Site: brandenburg
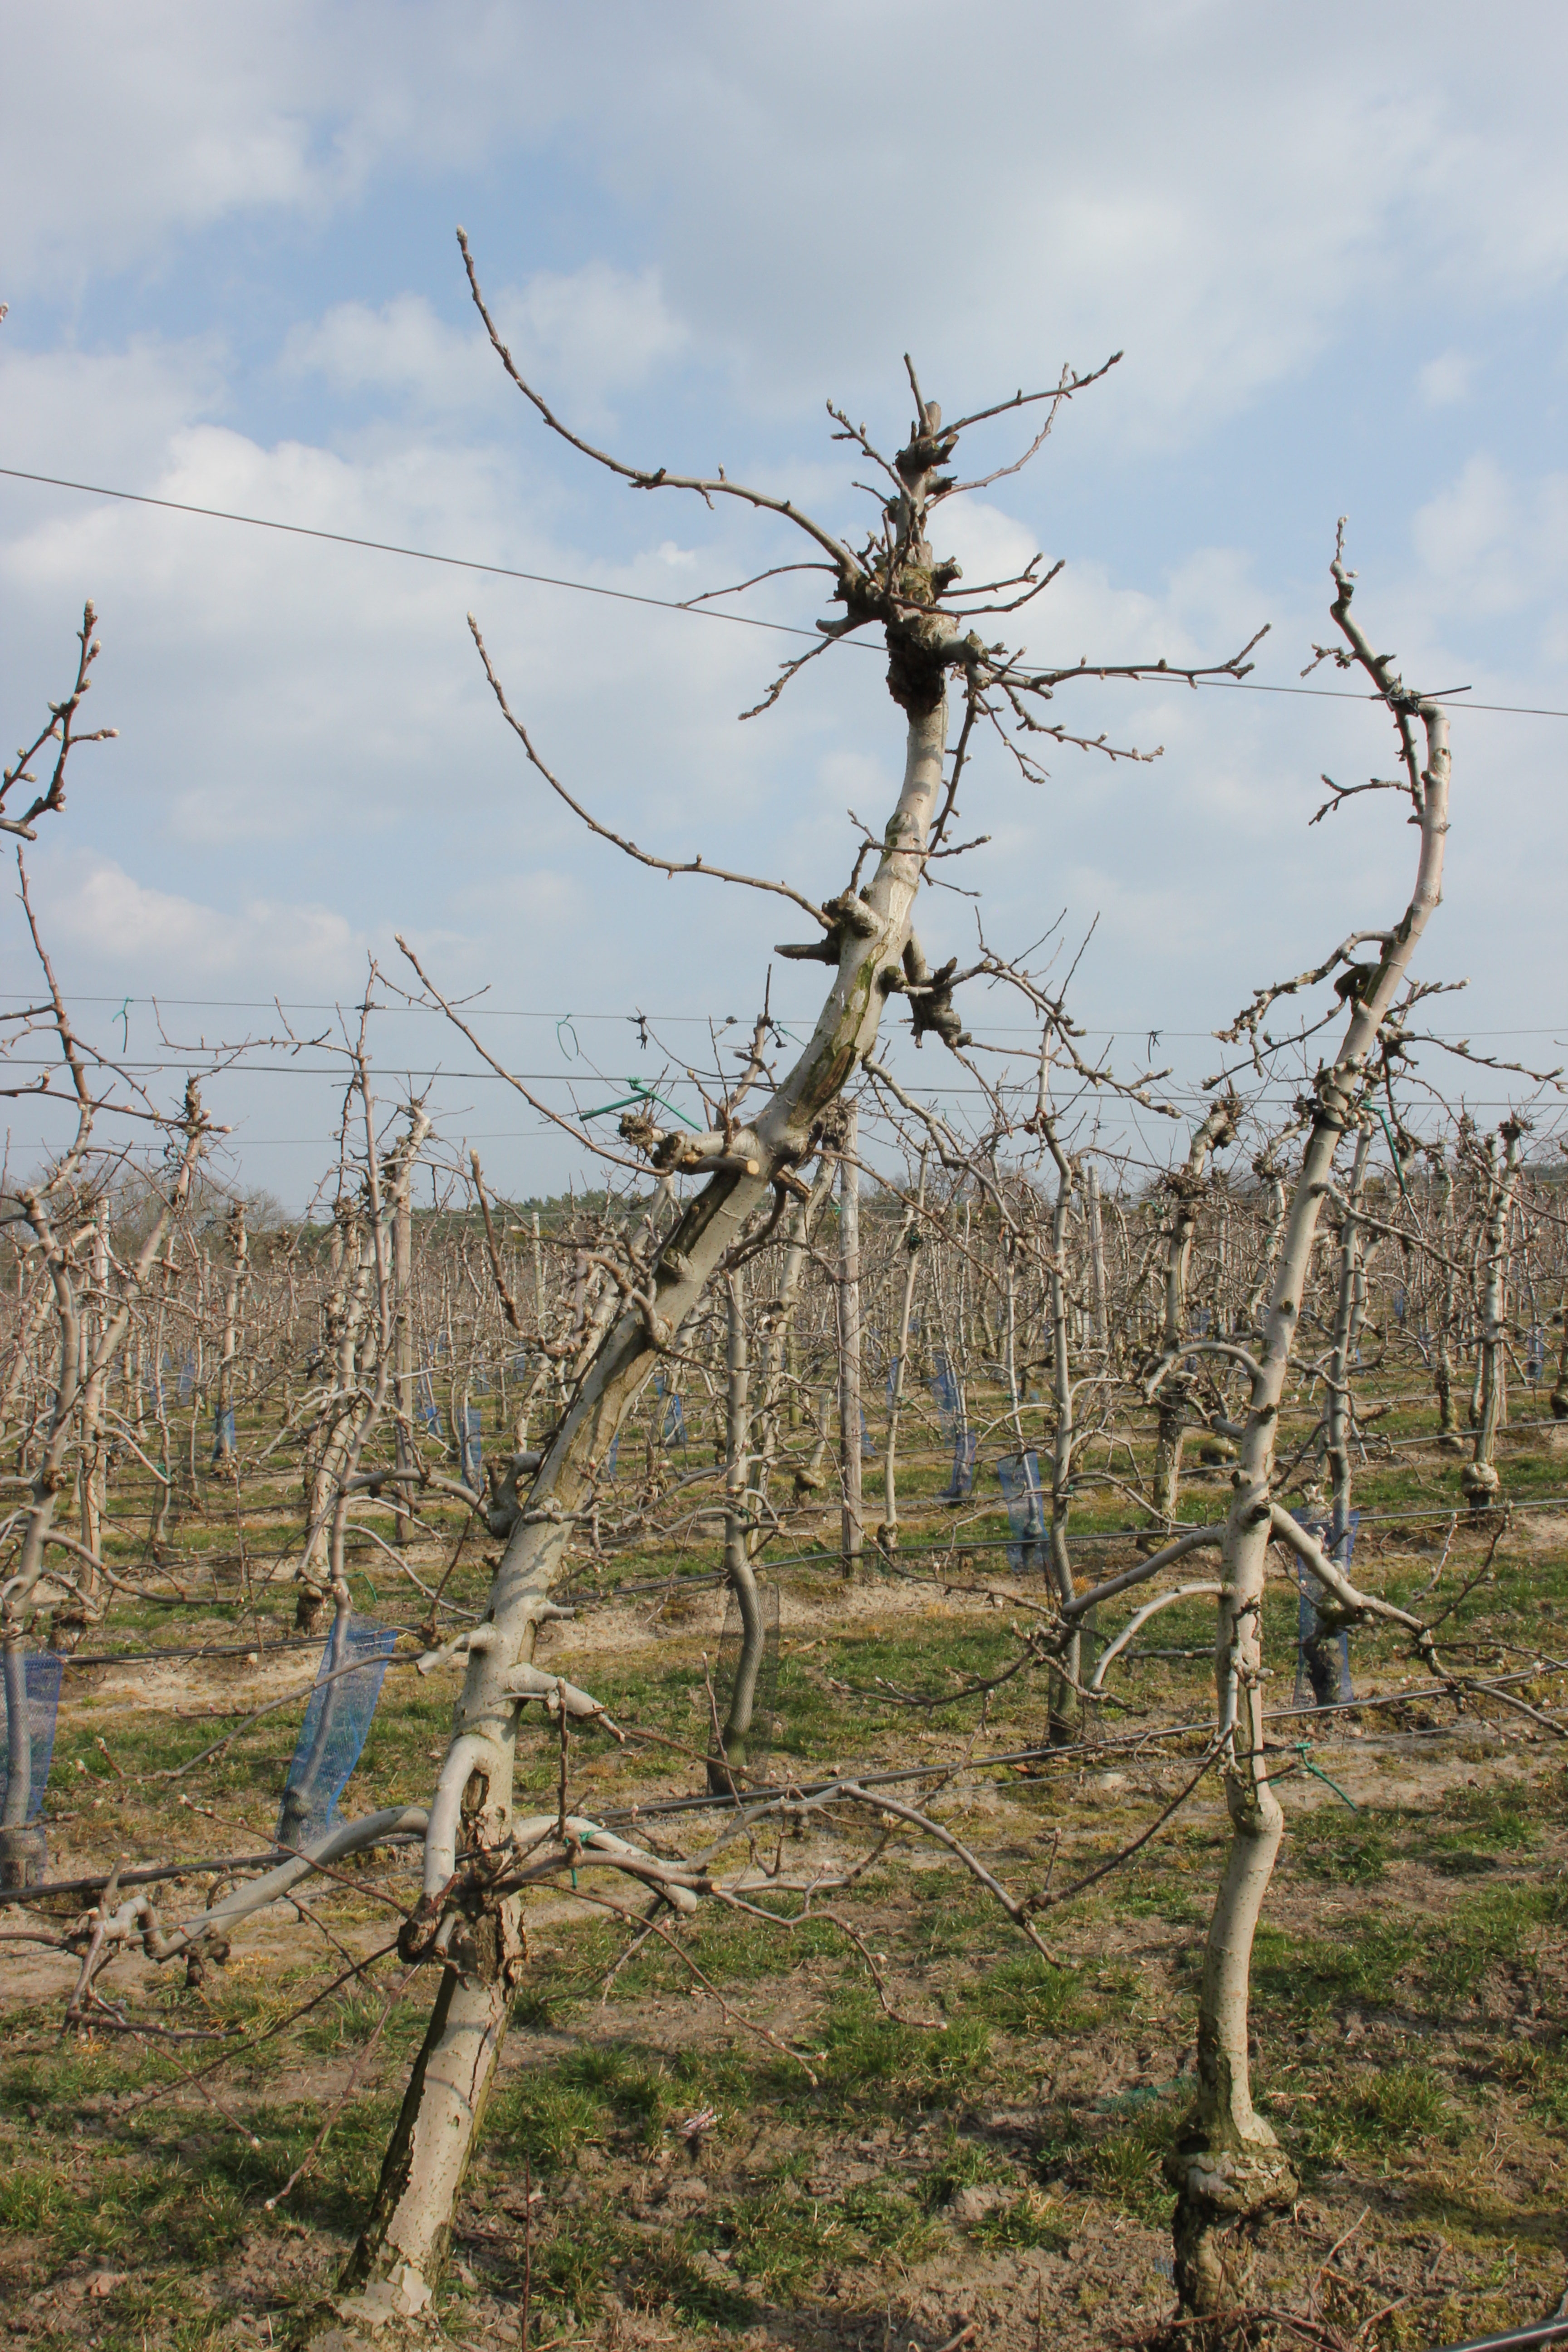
Growth stage (BBCH 03): Bud development